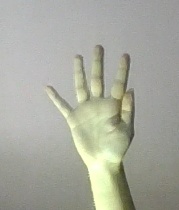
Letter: sheen